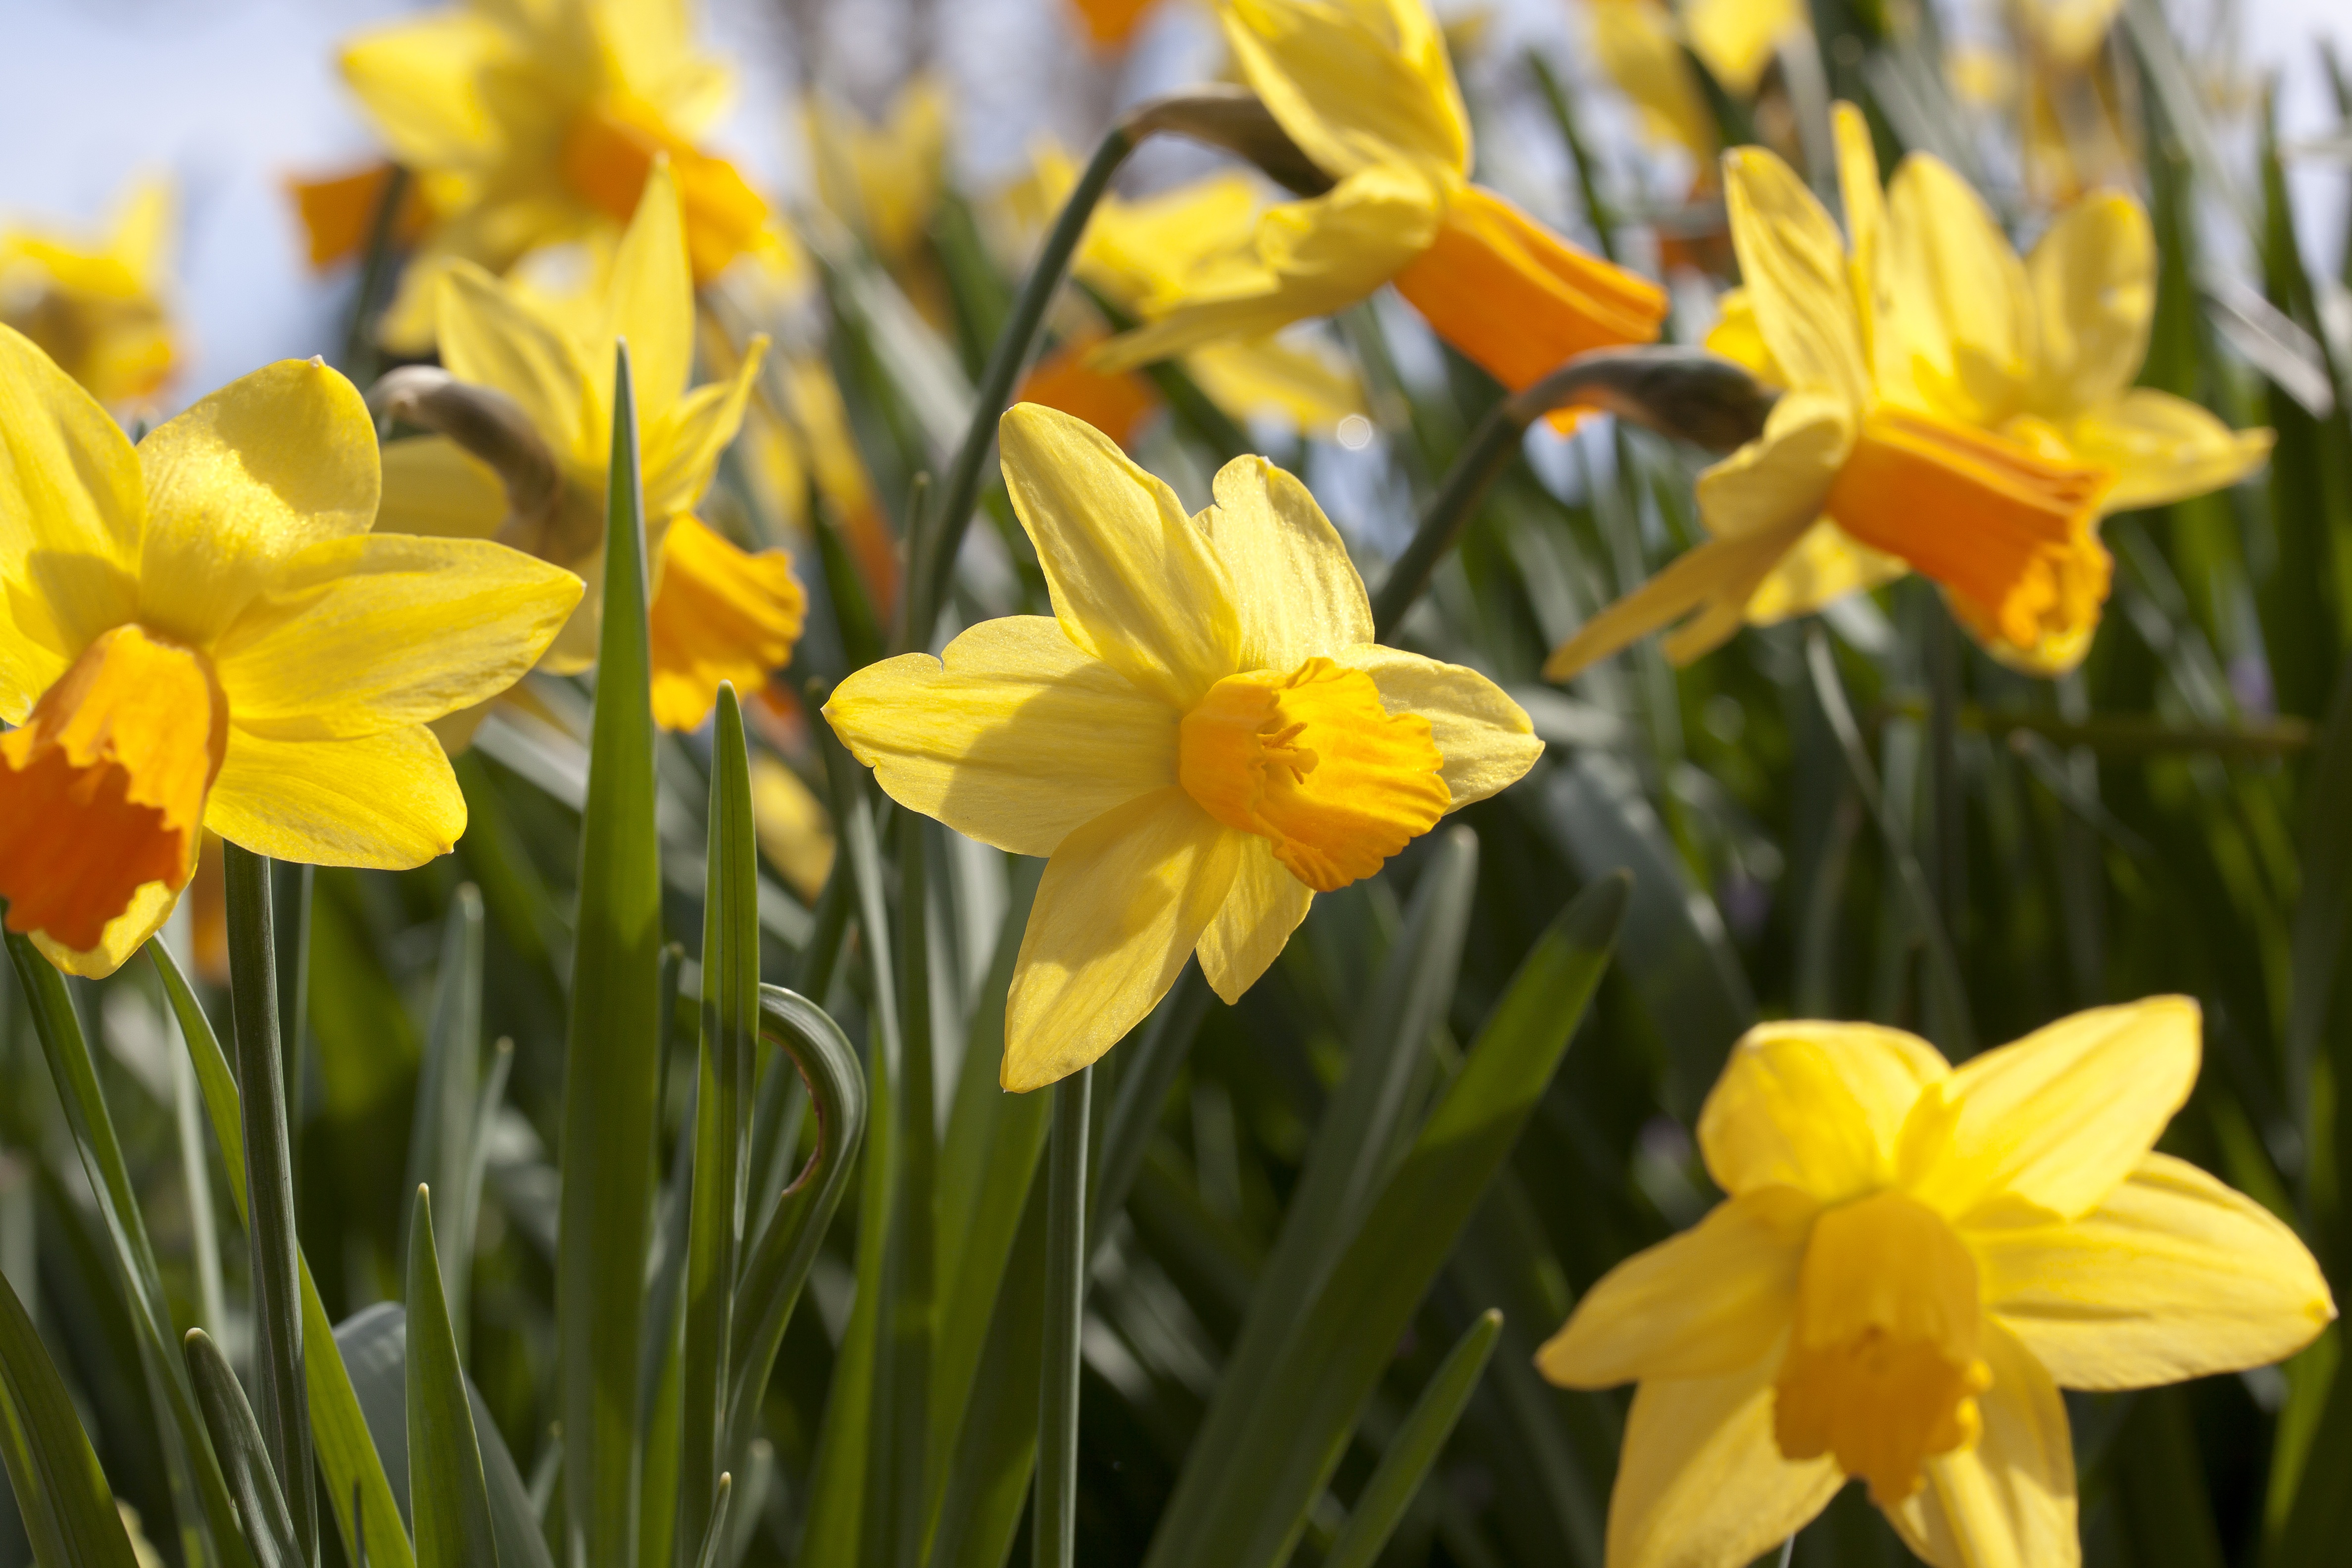
plant, flower, bloom, orange, spring, yellow, garden, daffodil, flora, flowers, narcissus, easter, back light, flowering plant, lenz, amaryllis plant, land plant